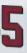
Number: 5